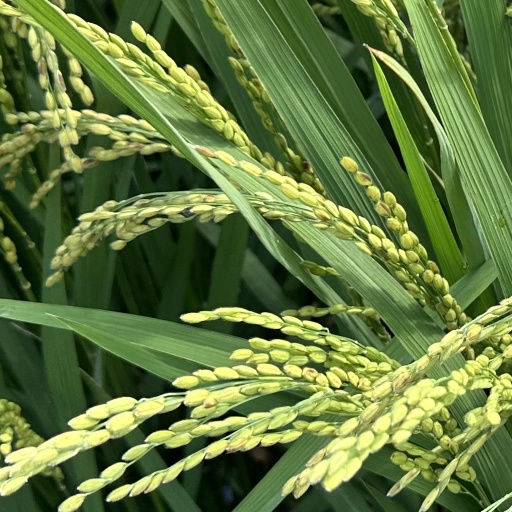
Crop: rice